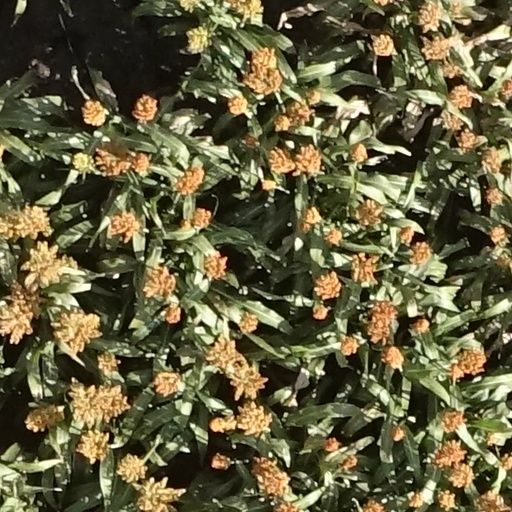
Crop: sorghum